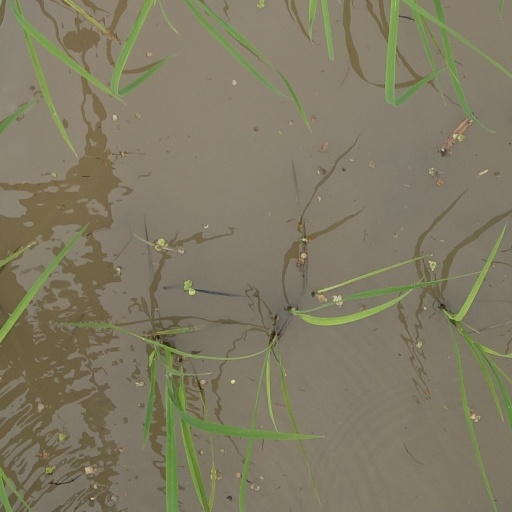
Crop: rice